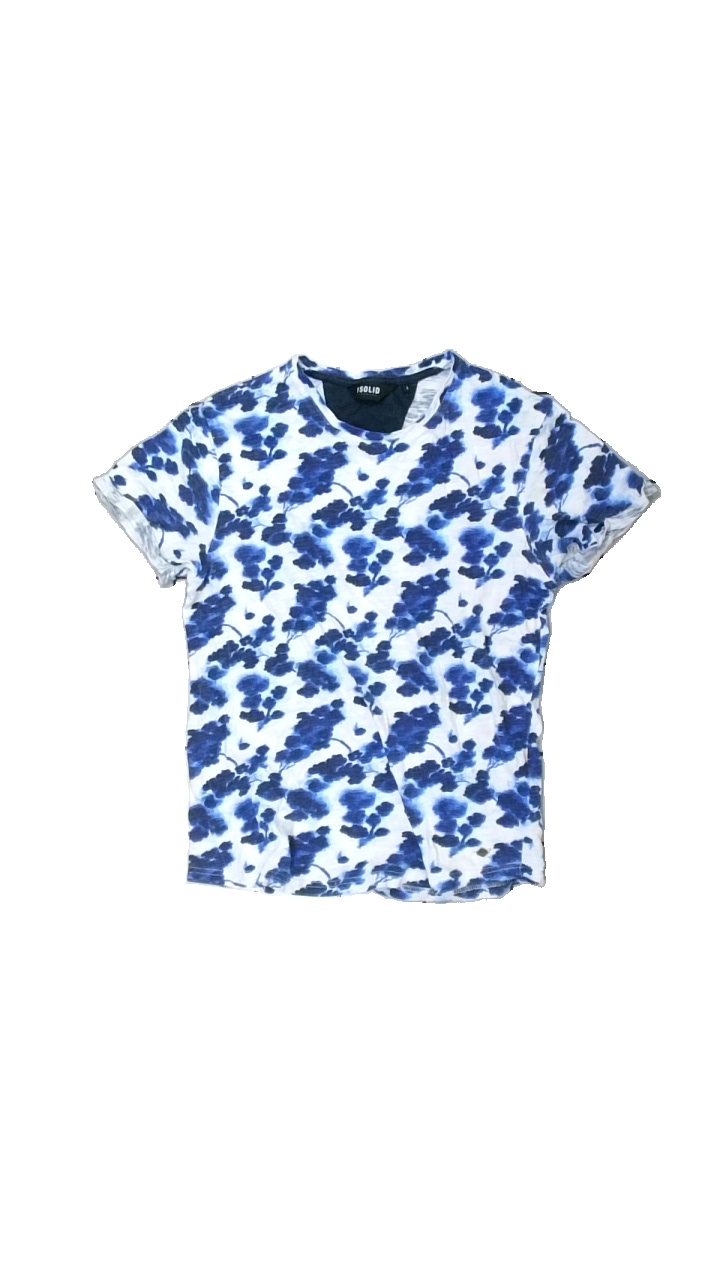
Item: T-shirt (Men)
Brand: Solid
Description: blommig t-shirt, urtvättad
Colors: White, Blue
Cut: Regular
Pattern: Floral print
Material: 100% cotton
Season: All
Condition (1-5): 2
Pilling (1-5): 2
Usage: Export
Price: <50